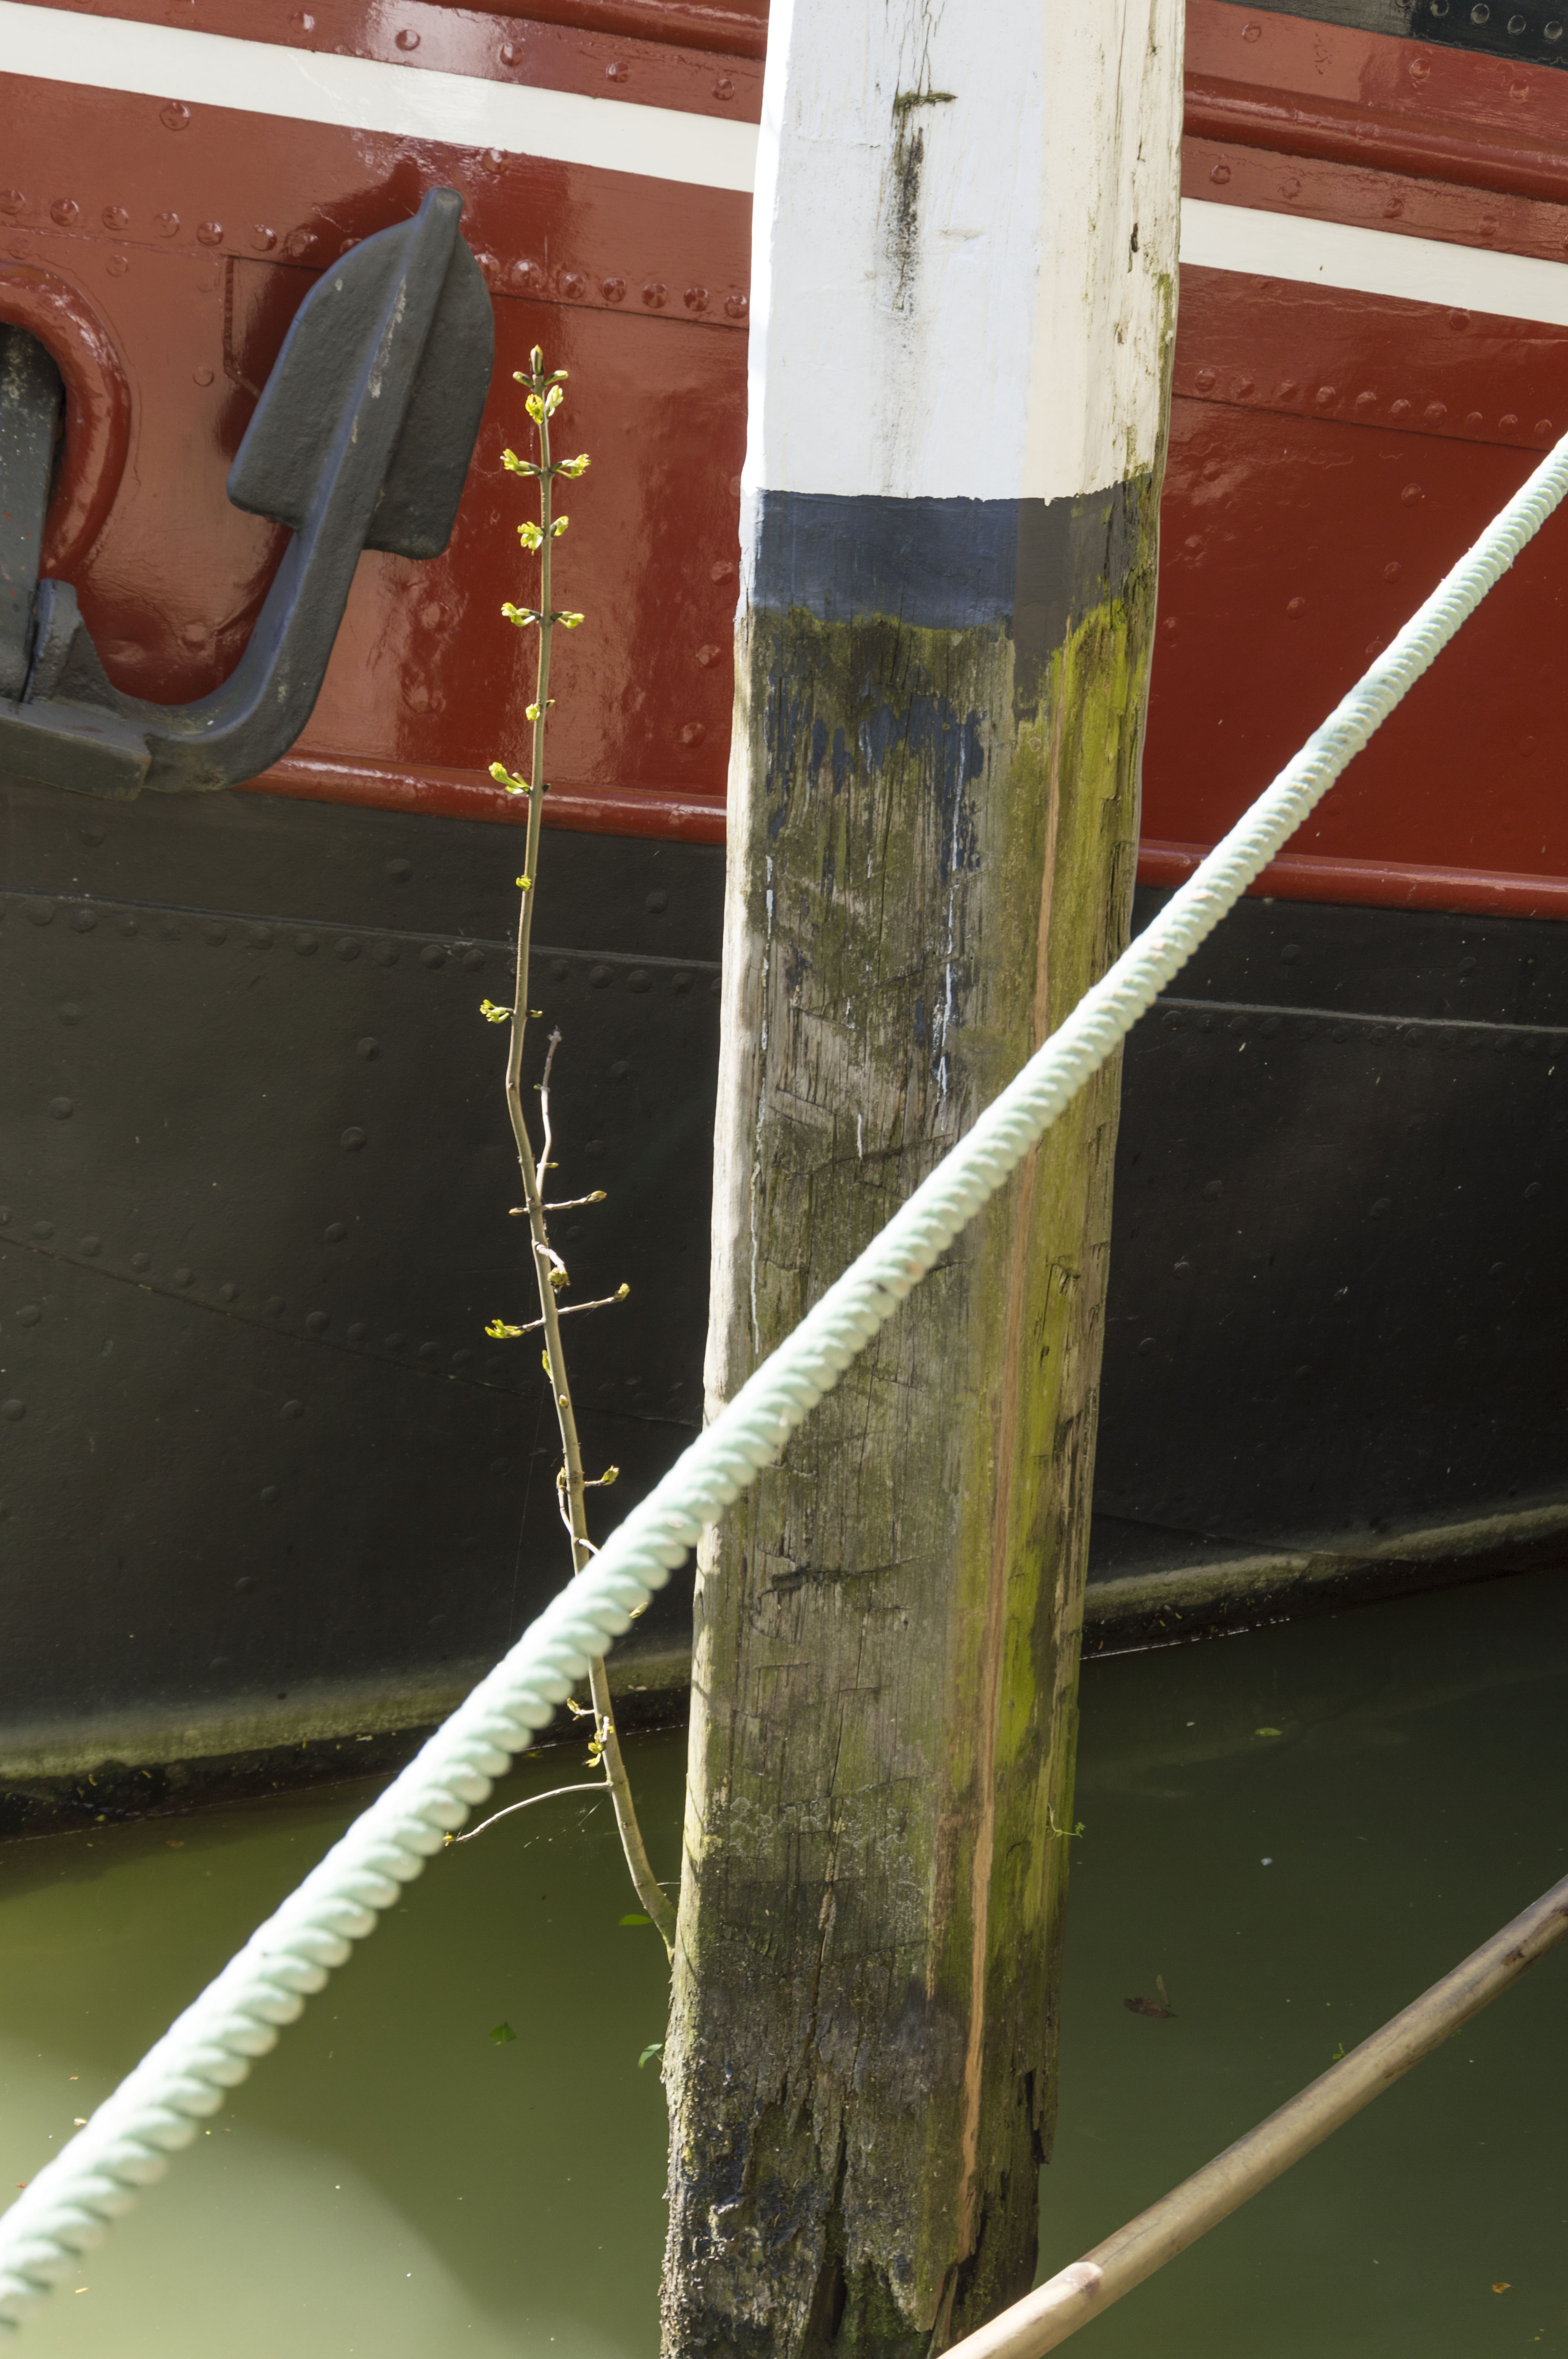
water, outdoor, architecture, wood, photography, van, building, urban, wall, photo, green, reflection, red, vehicle, mast, color, nikon, historic, art, holland, nederland, netherlands, dutch, outdoorphotography, picture, photograph, fotos, foto, fotografie, urbanphotography, geheugen, shape, paulvandevelde, pdvandevelde, padagudaloma, landschapsfotografie, dordrecht, stadsfotografie, nederlandinfotos, boom, historisch, stadswandeling, architectuur, pvdvfotografie, pdvandeveldedordrecht, diep, rondjedordt, dedordtevaer, dutchphotography, nederlandsefotografie, dutchphotogaraphy, totallydutch, fotografienederland, hollandsefotografie, fotografieholland, wolwevershaven, dordtmonumenteel, fotosdordrecht, fotosvandordrecht, erfgoedcentrumdiep, openmonumentendag, fotovandeweek, schip, dordrechtmonumenteel, meerpaal, duckdalf, paulvandeveldedordrecht, regionaalarchiefbeeldbank, regionaalarchiefbeeldbankdiephet